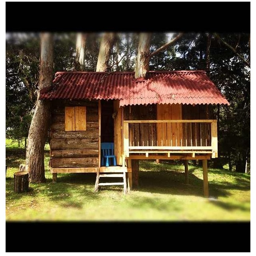
rent the tiniest house for a mid year getaway ... this will happen